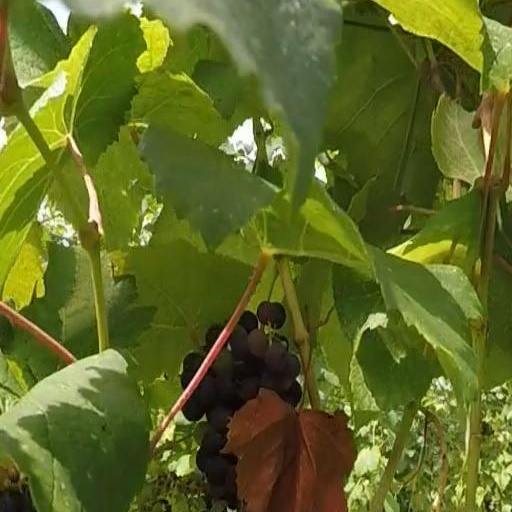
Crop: grape